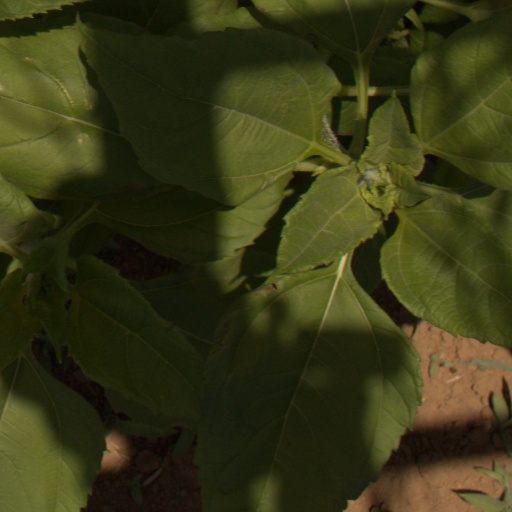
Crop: Jerusalem artichoke